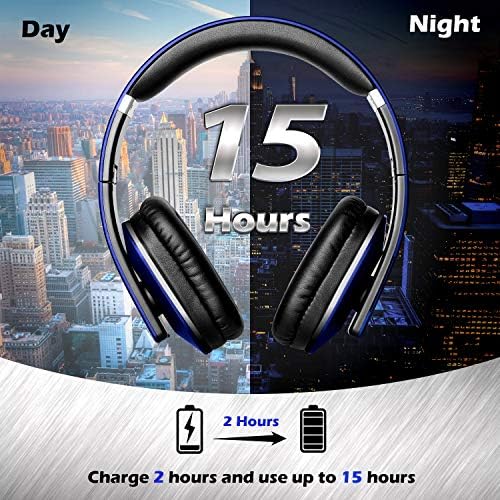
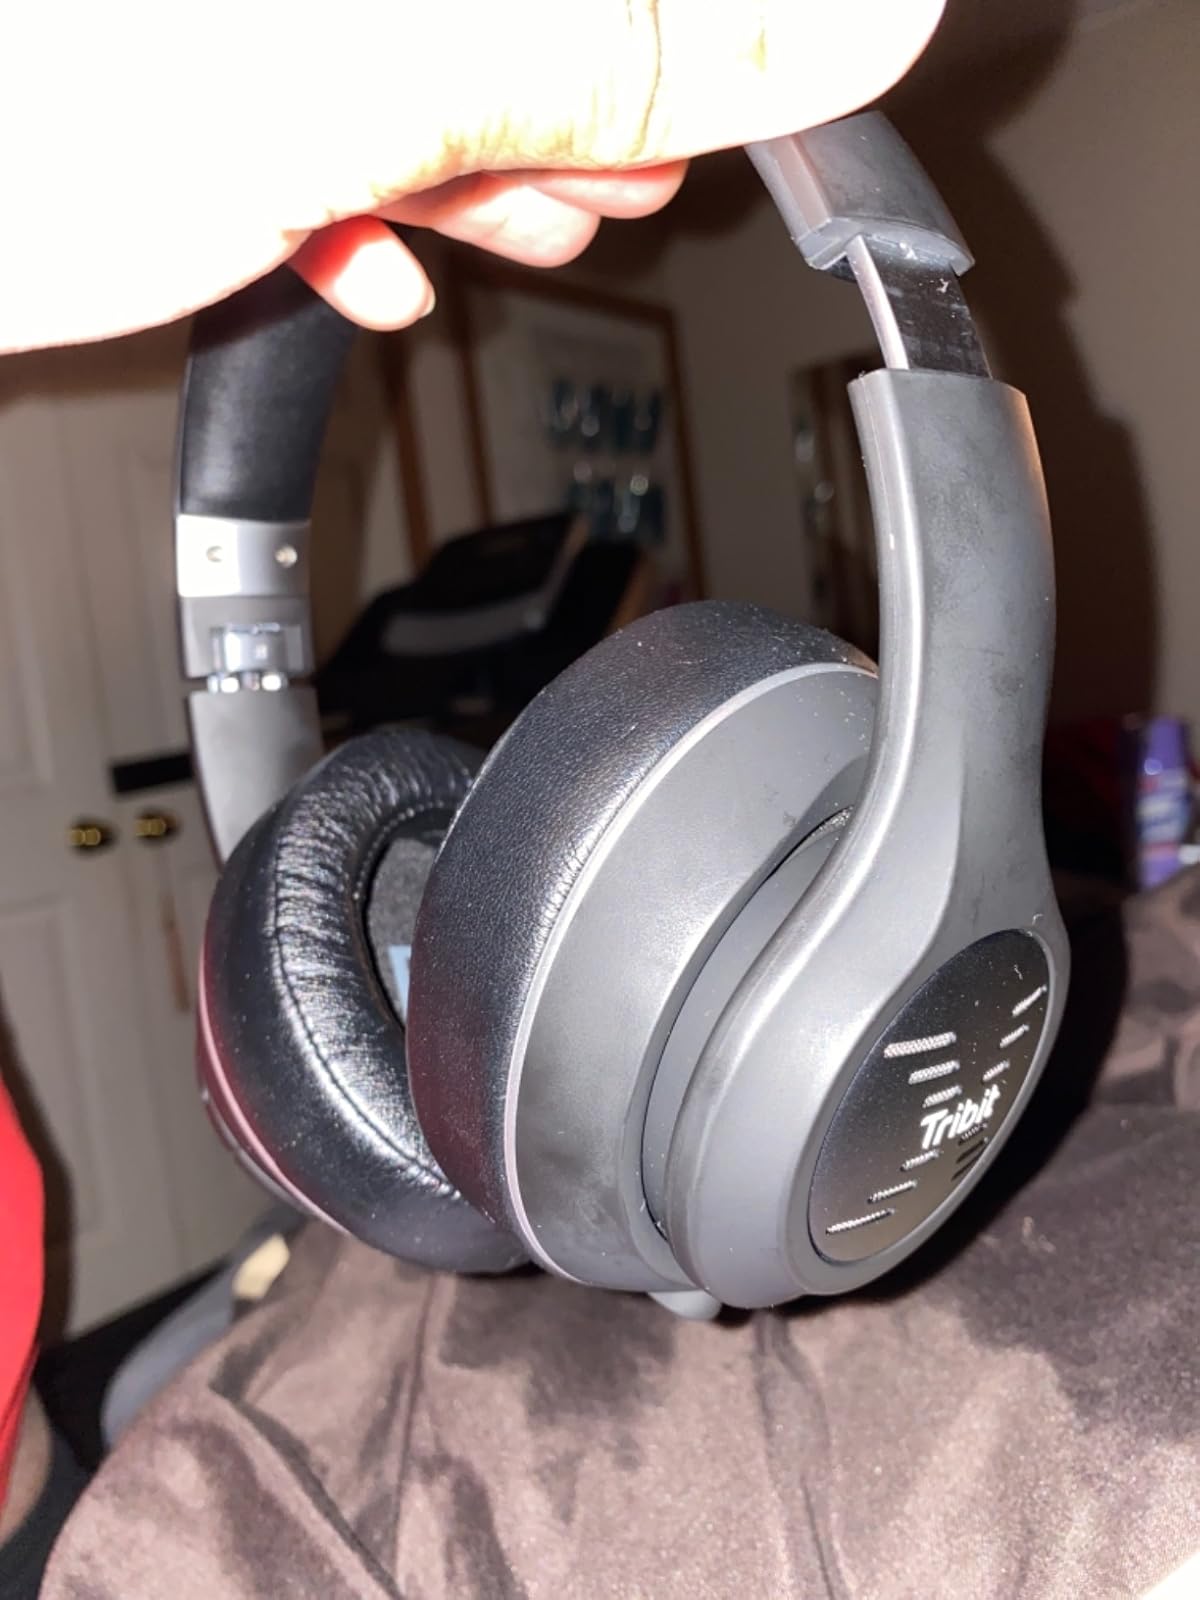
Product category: headphones
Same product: no